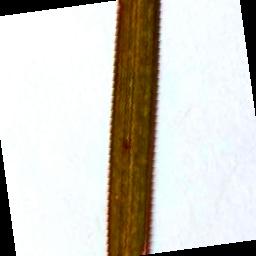
Label: Rice___Brown_Spot